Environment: real
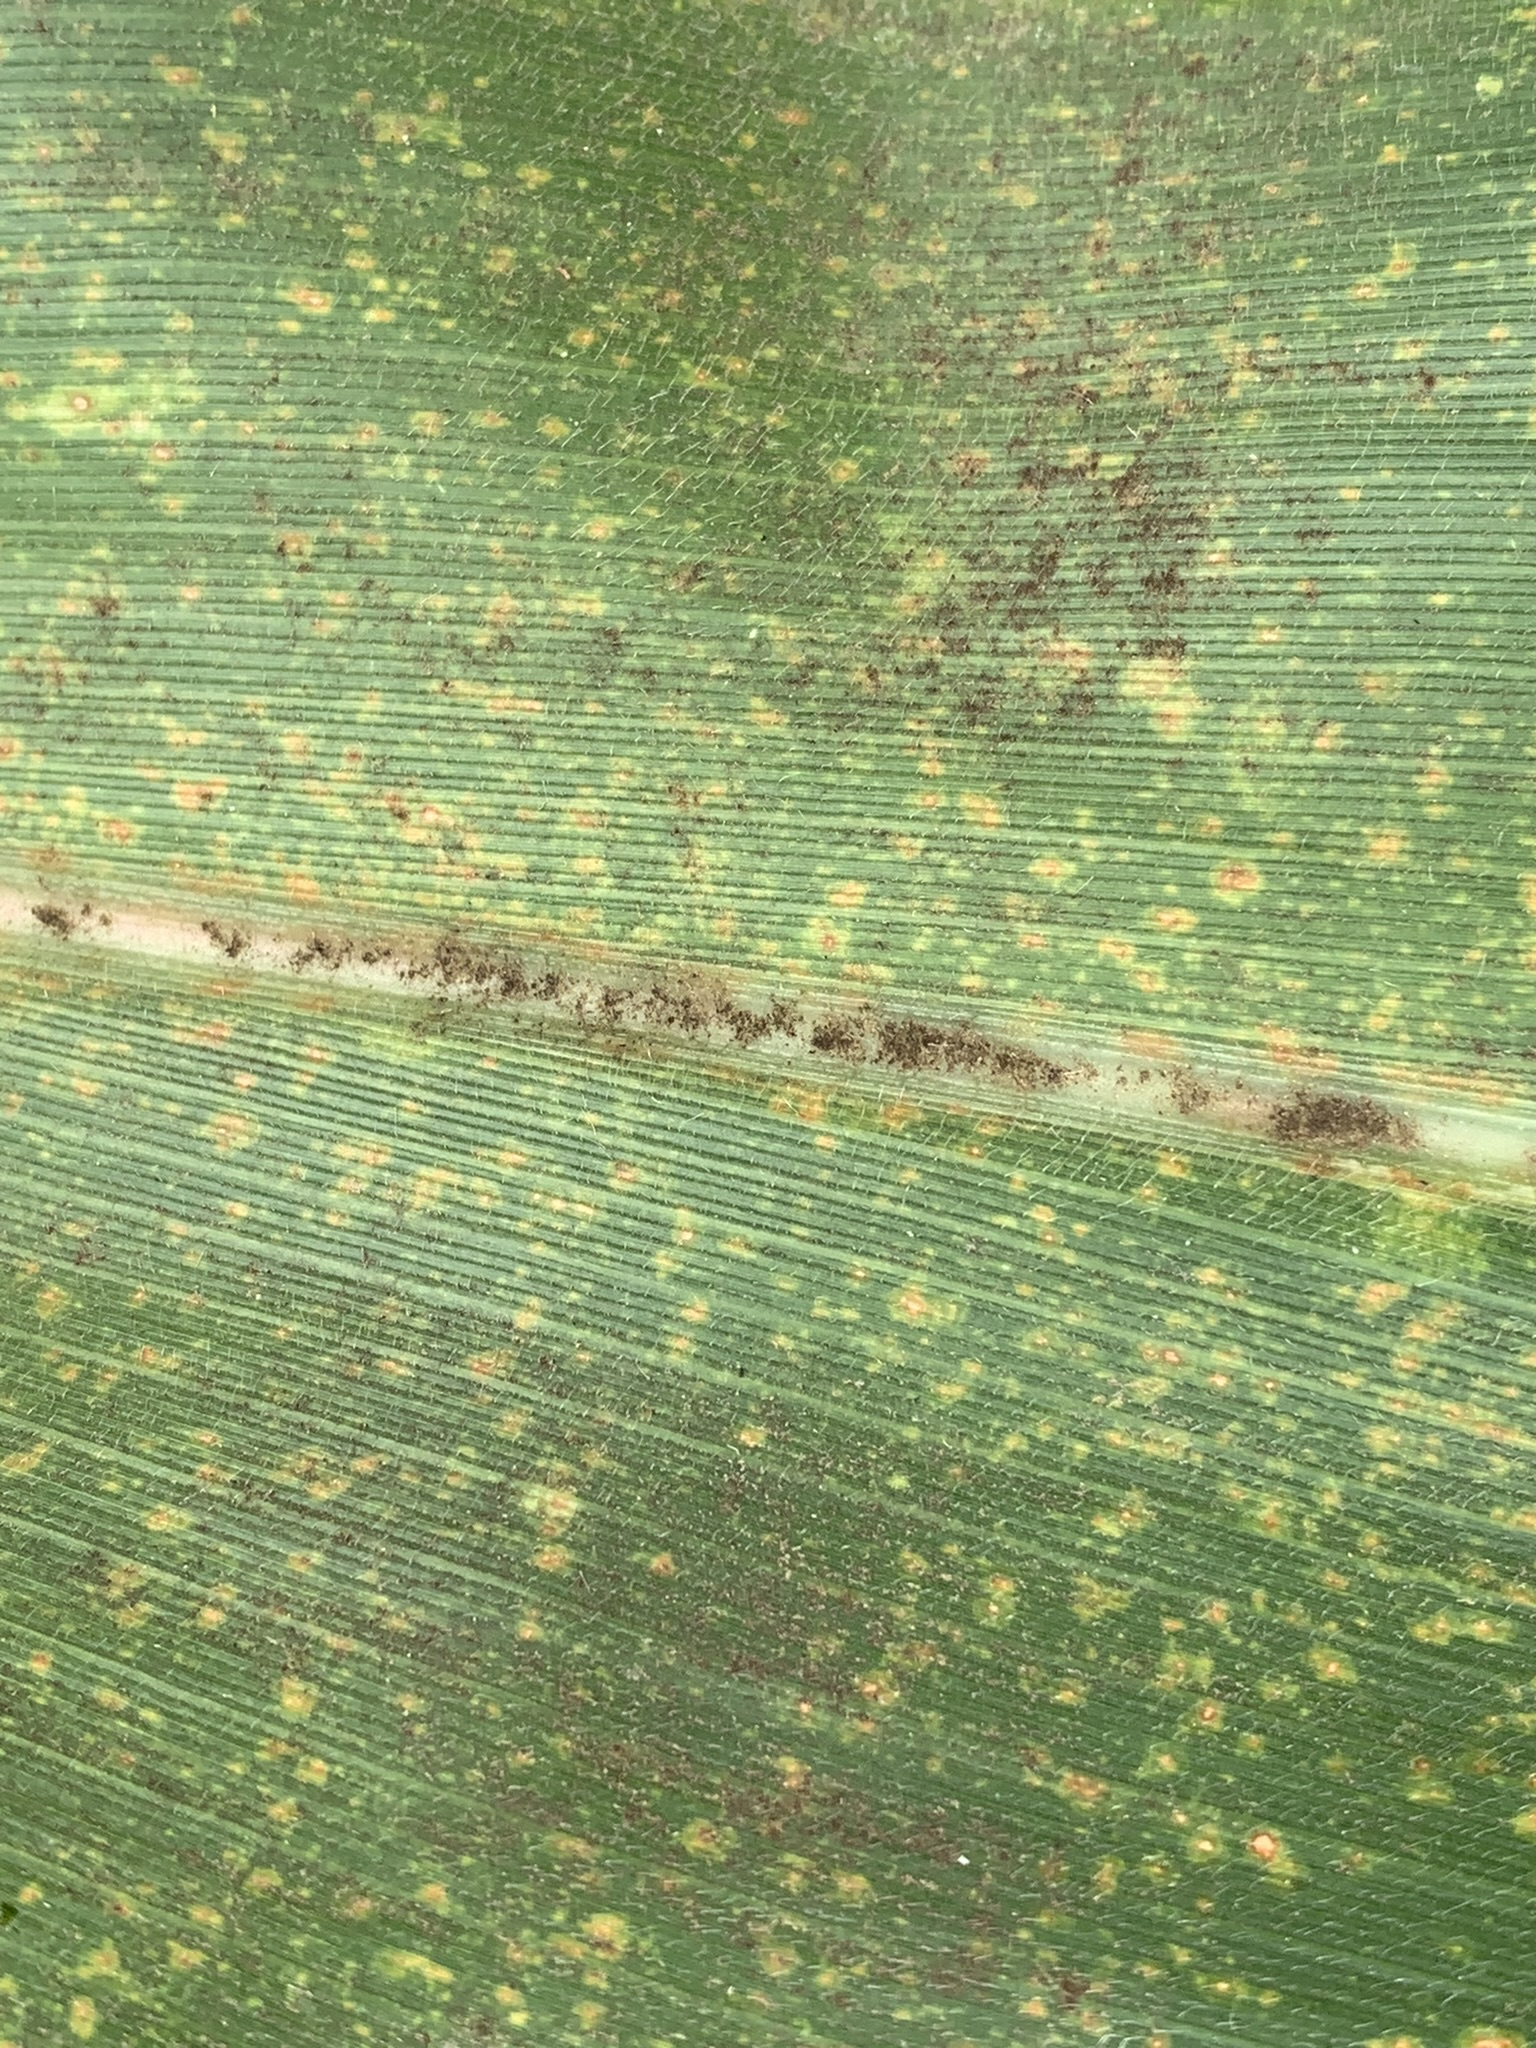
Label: lethal_necrosis